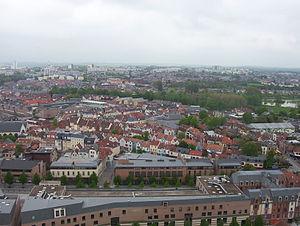
Amiens - Vue vers le nord depuis les tours de Notre-Dame